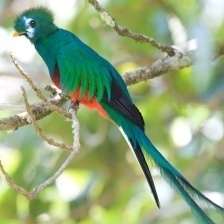
Species: QUETZAL
Scientific name: PHAROMACHRUS MOCINNO